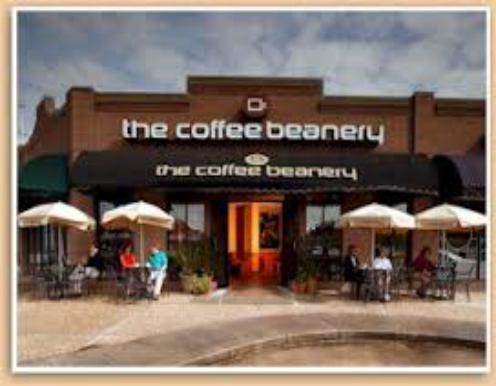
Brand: Coffee Beanery
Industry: Food